Edward Lambert

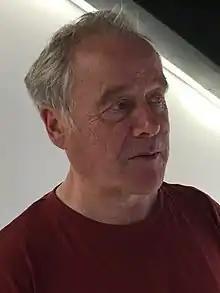
Edward Lambert

Edward Lambert was educated at Christ's Hospital and read music at Merton College, Oxford (1970–1973) where he was the college's Choirmaster and conductor of the Kodály Choir. Lambert then trained as an opera repetiteur at the London Opera Centre (1973–74) while studying piano with Paul Hamburger. He went on to study composition under John Lambert (no relation) at the Royal College of Music (1976–1977).